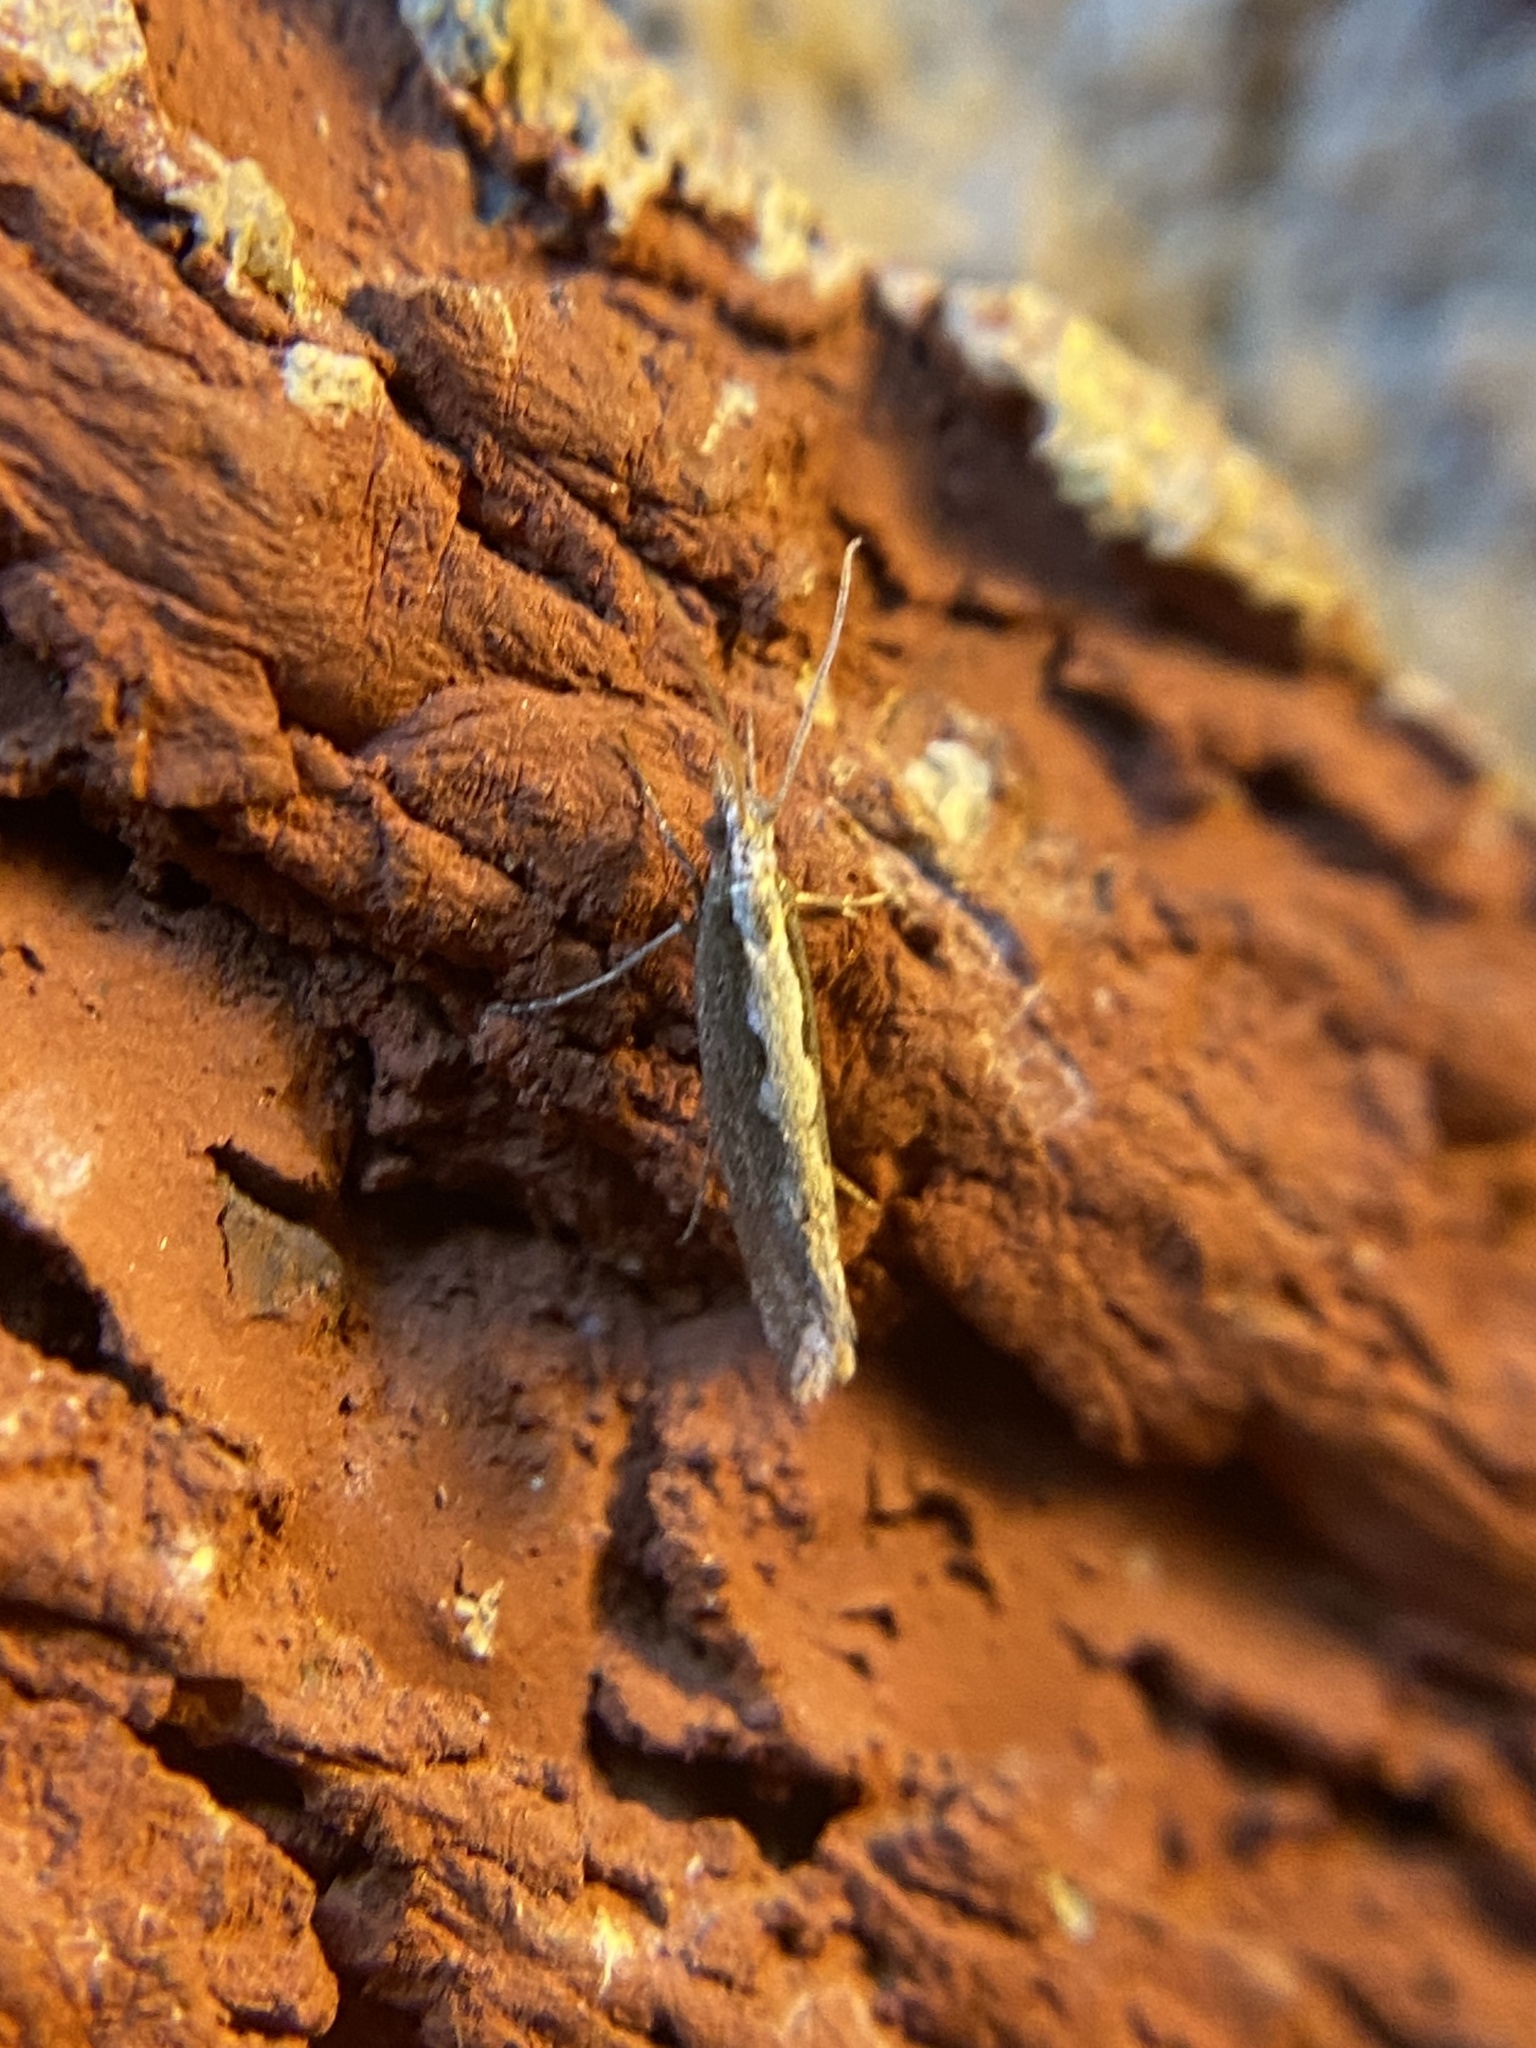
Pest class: diamondback_moth